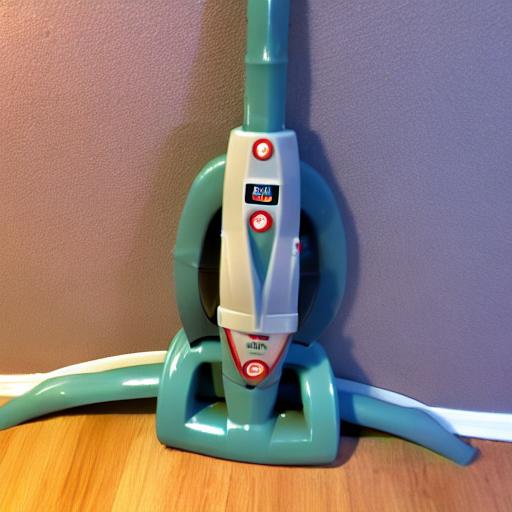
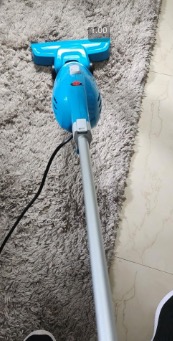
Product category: items_vacuum
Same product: no